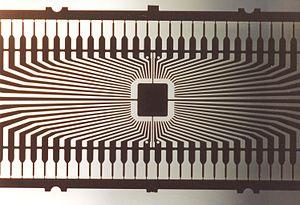
Le 6800 est un microprocesseur 8 bits produit par Motorola et sorti peu de temps après l'Intel 8080 en 1975.